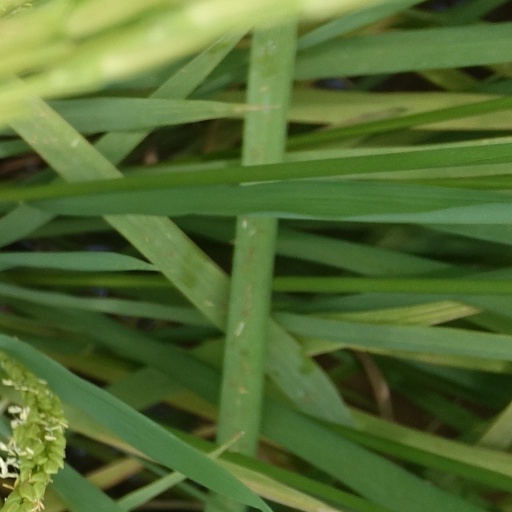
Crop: rice